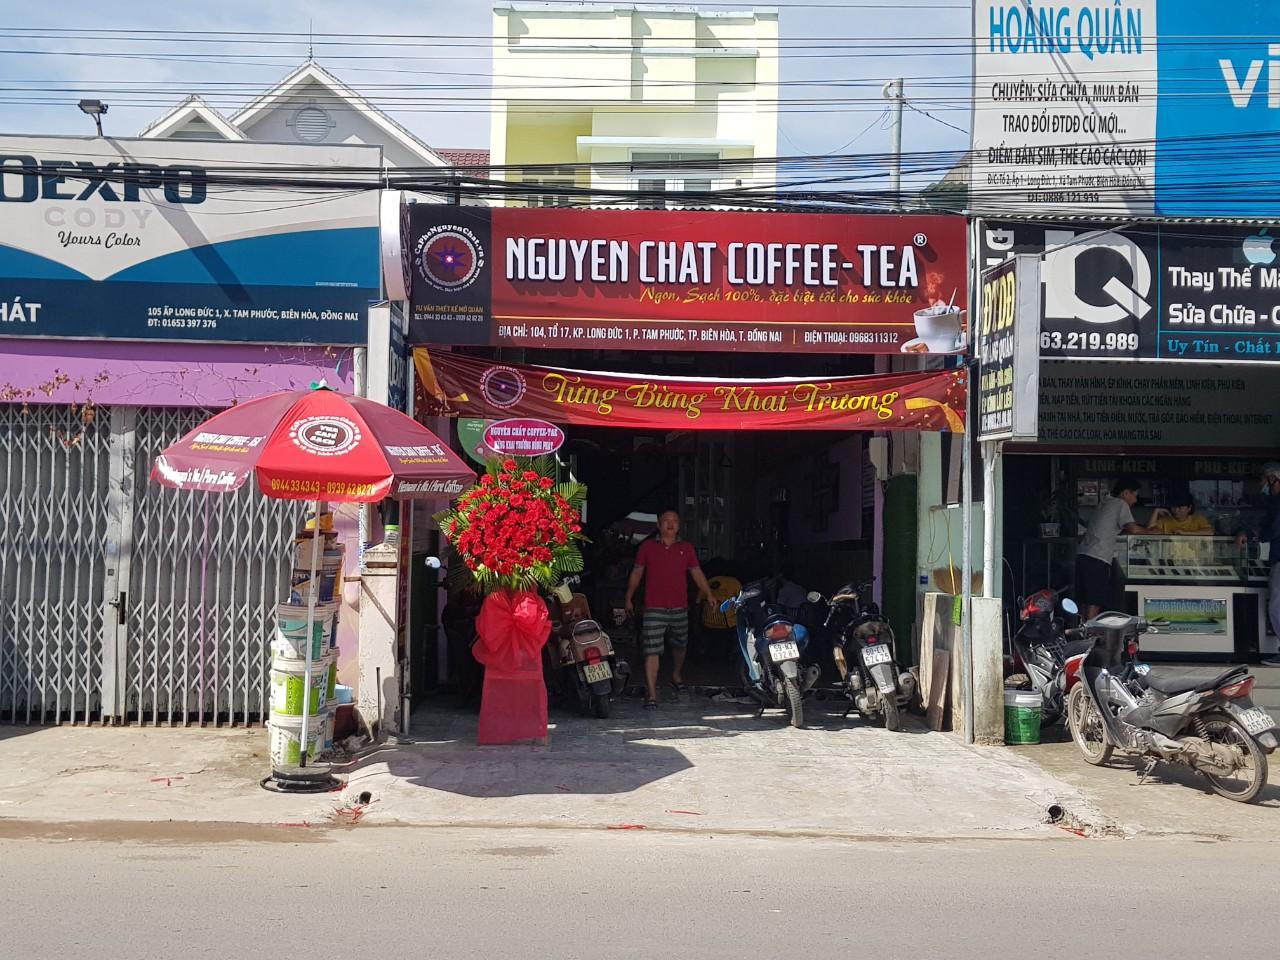
có một ngôi nhà có bảng hiệu màu đỏ xuất hiện ở trong bức hình